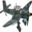
Label: airplane